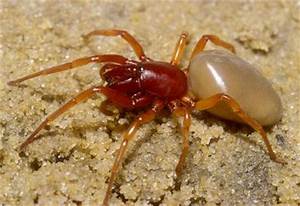
Label: spider